Eastern Michigan Eagles

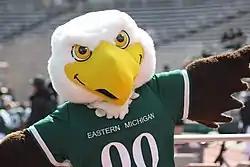
Swoop, EMU's Mascot

Eastern Michigan Eagles wrestling team was a men's athletic program. Eastern Michigan adopted the sport of wrestling in 1956. The wrestling program was part of the National Association of Intercollegiate Athletics (NAIA) from 1957 through 1962. In 1963–1966, EMU wrestling switched conferences to the Presidents' Athletic Conference (PAC). Since the exit from the PAC, EMU has been a part of the Mid-American Conference (MAC), starting in 1973. Home meets are held in Bowen Field House.